Air transport of the British royal family and government

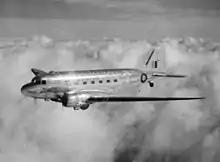
An RAF Douglas Dakota C.III taking King George VI and his daughter Princess, later Queen, Elizabeth, to the Channel Islands in 1945

Air transport of the British royal family and government is provided, depending on the circumstances and availability, by a variety of military and civilian operators. This includes an Airbus Voyager of the Royal Air Force (RAF), No. 10 Squadron, and the King's Helicopter Flight, which forms part of the Royal Household. Civil aircraft and scheduled commercial flights are also utilised. Historically, the aircraft for British royalty became known as the King's Flight or Queen's Flight.